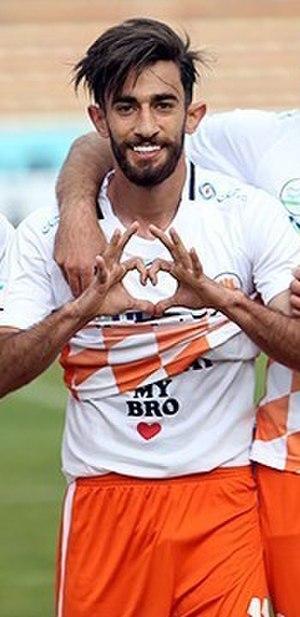
Ali Gholizadeh, né le 10 mars 1996 à Namin en Iran, est un footballeur international iranien. Il évolue au sein du club belge du Royal Charleroi SC au poste d'ailier droit.